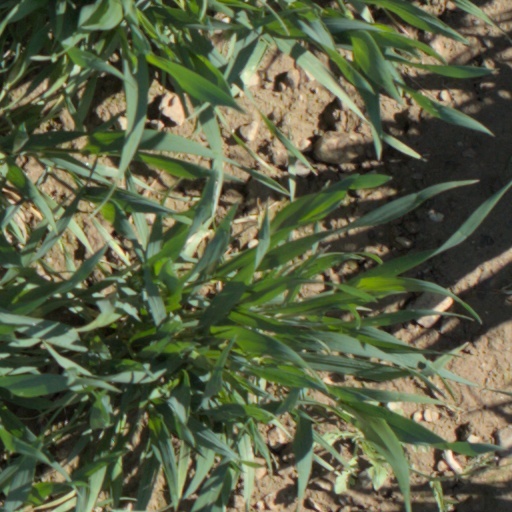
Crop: wheat